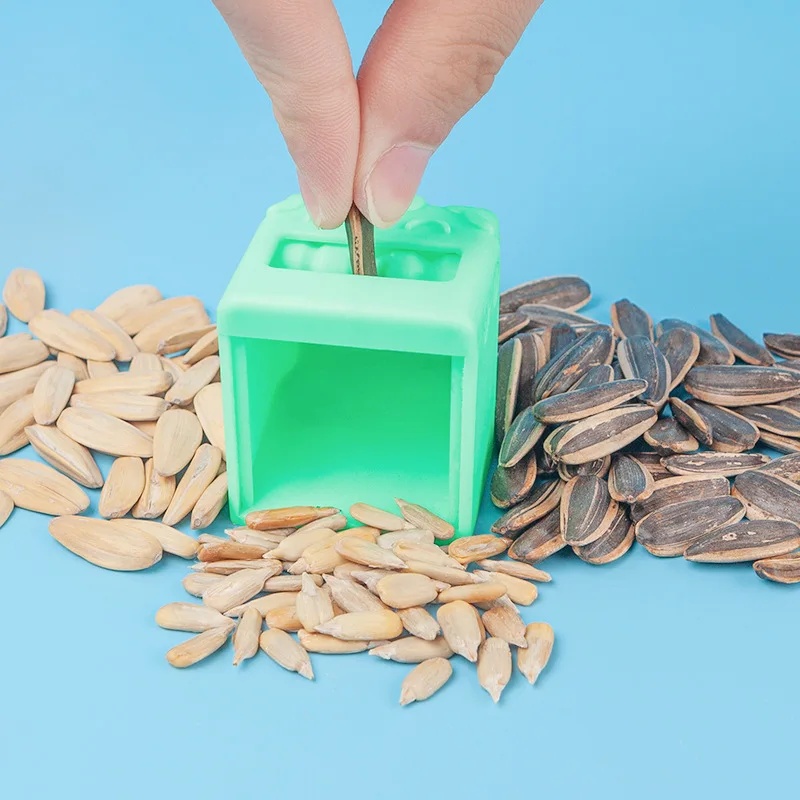
Automatic Melon Seed Peeler | Sunflower Seed Shelling Machine | Household Kitchen Nutcracker
Introducing the Melon Seed Peeler Automatic Shelling Machine , a revolutionary kitchen gadget that's about to change the way you enjoy your favorite snack! Say goodbye to the tedious task of shelling sunflower and melon seeds by hand, and hello to this lazy artifact opener that combines efficiency, safety, and fun into one compact, easy-to-use device. Perfect for snack lovers, this nutcracker is a must-have addition to any household kitchen accessories. Key Features That Make It A Must-Have Sensitive Switch for Smooth Operation: Designed with convenience in mind, this melon seed peeler features a sensitive switch that ensures a smooth, hassle-free operation every time you use it. Shelling seeds has never been easier! Minimize Shell Damage for Efficient Opening: Say farewell to the frustration of damaged seeds. This machine is engineered to reduce shell damage, allowing for a clean, efficient opening that keeps the seed intact. Protect Your Teeth: Frequent seed eaters know the toll it can take on your teeth. This ingenious device protects your pearly whites from damage, allowing you to enjoy your snacks without worry. Distinguish Good from Bad Seeds: With health in mind, this melon seed peeler can help distinguish good seeds from bad ones. Aflatoxin, found in bad seeds, can be harmful to your health, making this feature a game-changer for seed enthusiasts. Product Specifications Material: Durable, food-grade plastic Colors Available: Choose from Pink or Green to match your kitchen decor Size & Weight: Compact and lightweight at 4.5 4.6 4.8cm and weighing in at just 25g Package Includes: 1 x Melon Seed Peeler Warm Tips for Our Valued Customers Please note, colors may vary slightly due to lighting effects and monitor settings. Slight size variations may occur, so we thank you for understanding. Remember, 1cm=0.39inch for all your measurement needs. Whether you're snacking solo or preparing a bowl of seeds for family movie night, the Melon Seed Peeler Automatic Shelling Machine is your go-to gadget for quick, effortless shelling. Its innovative design not only makes it a practical tool for any kitchen but also a thoughtful gift for friends and family who enjoy the simple pleasure of snacking on seeds. Upgrade your kitchen gadget collection and turn the once tedious task of shelling seeds into a quick, enjoyable experience with this automatic melon seed peeler. Snacking on your favorite seeds has never been this easy or fun!
Brand: Congo Basin Group
Category: Home & Garden > Kitchen & Dining > Kitchen Tools & Utensils > Food Crackers > Nutcrackers > Lever Nutcrackers